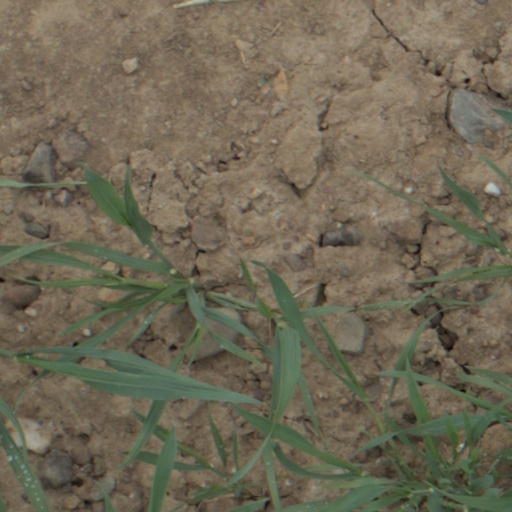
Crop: wheat